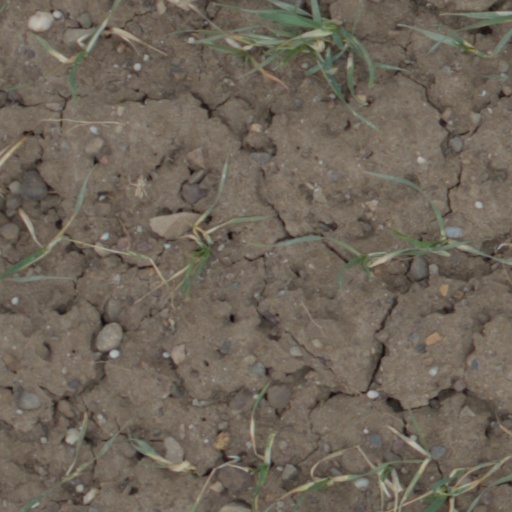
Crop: wheat